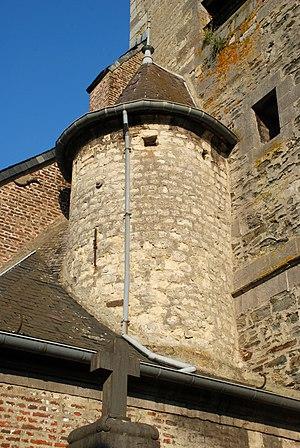
Belgique - Wallonie - Brabant wallon - Église de Court-Saint-Étienne
L'église Saint-Étienne est une église de style classique d'origine romane située sur le territoire de la commune belge de Court-Saint-Étienne, dans la province du Brabant wallon.